Grainger County, Tennessee

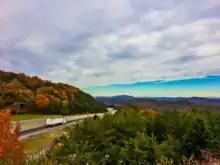
U.S. Route 25E descending the south slope of Clinch Mountain towards Bean Station

Clinch Mountain is a major geographic feature that effectively separates the county into a southern section (including Bean Station, Blaine, Joppa, and Rutledge) and a northern section (including the communities of Washburn, Powder Springs, and Thorn Hill).